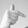
ASL letter: T